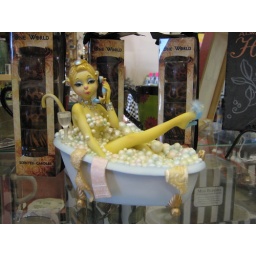
Cat in bath tub - gift from the shop